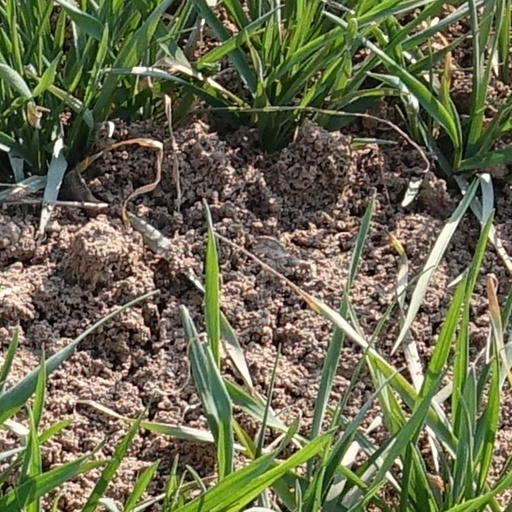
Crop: wheat